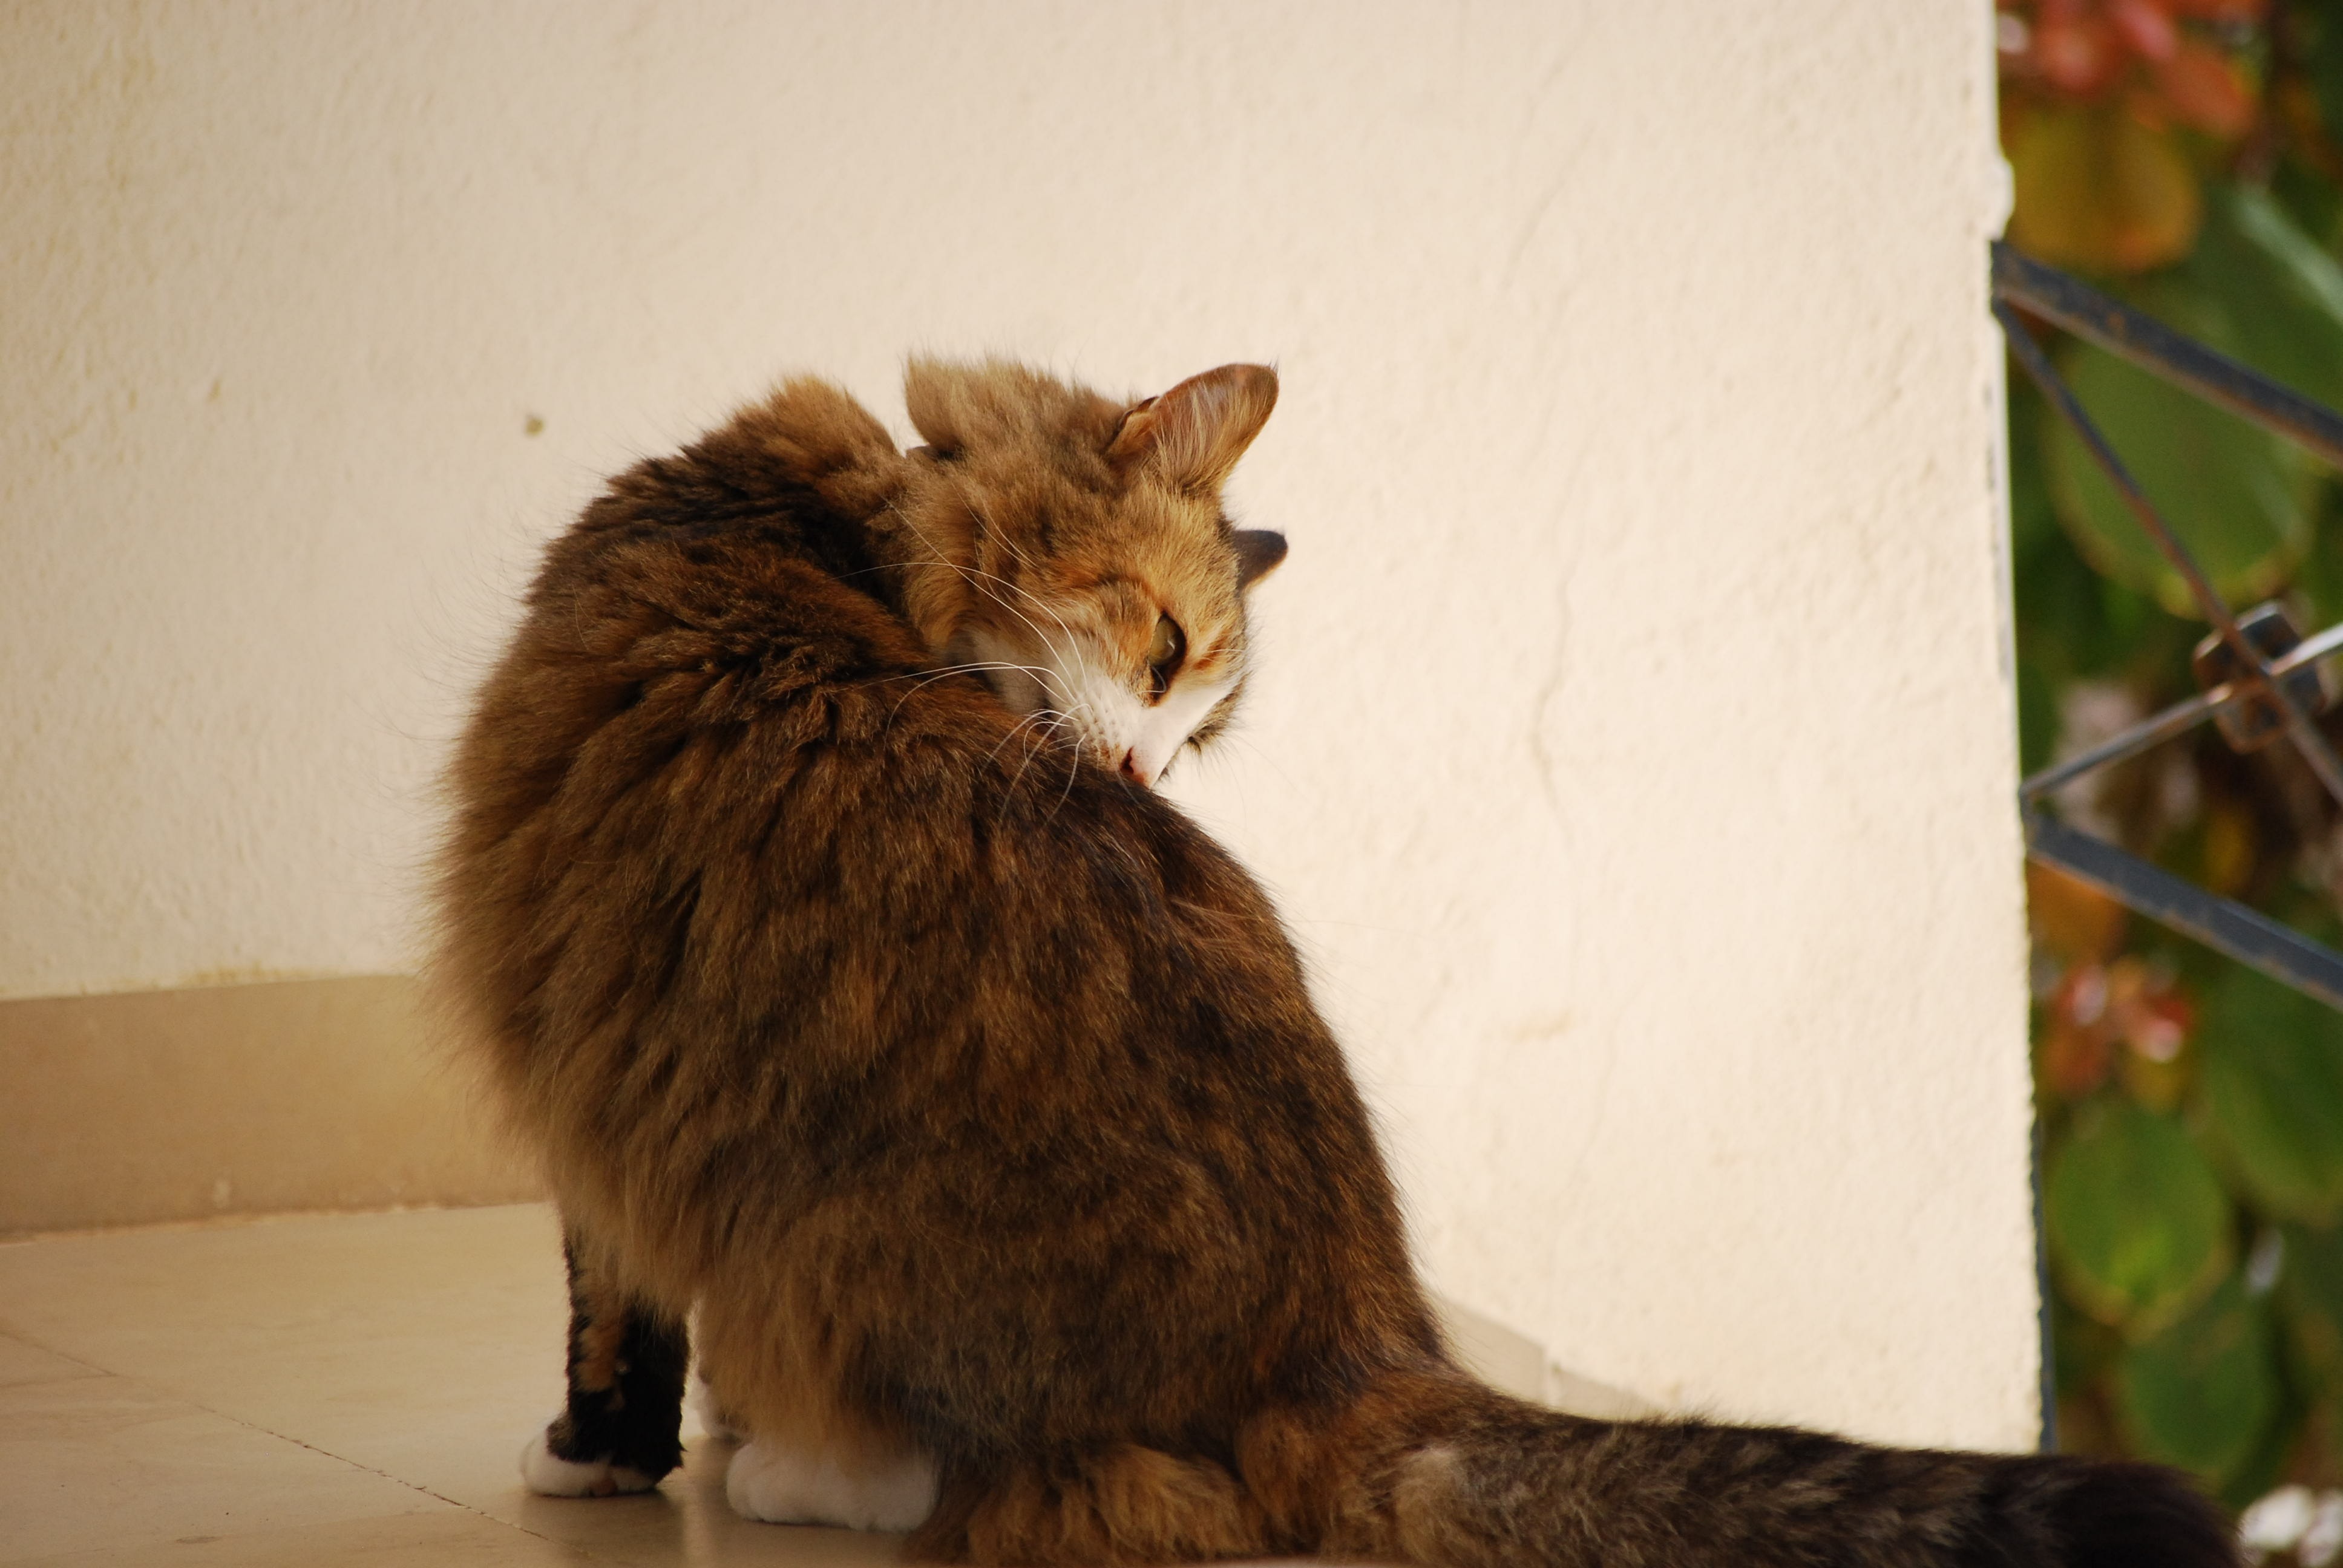
kitten, cat, feline, tabby, mammal, fauna, whiskers, vertebrate, norwegian forest cat, wild cat, small to medium sized cats, cat like mammal